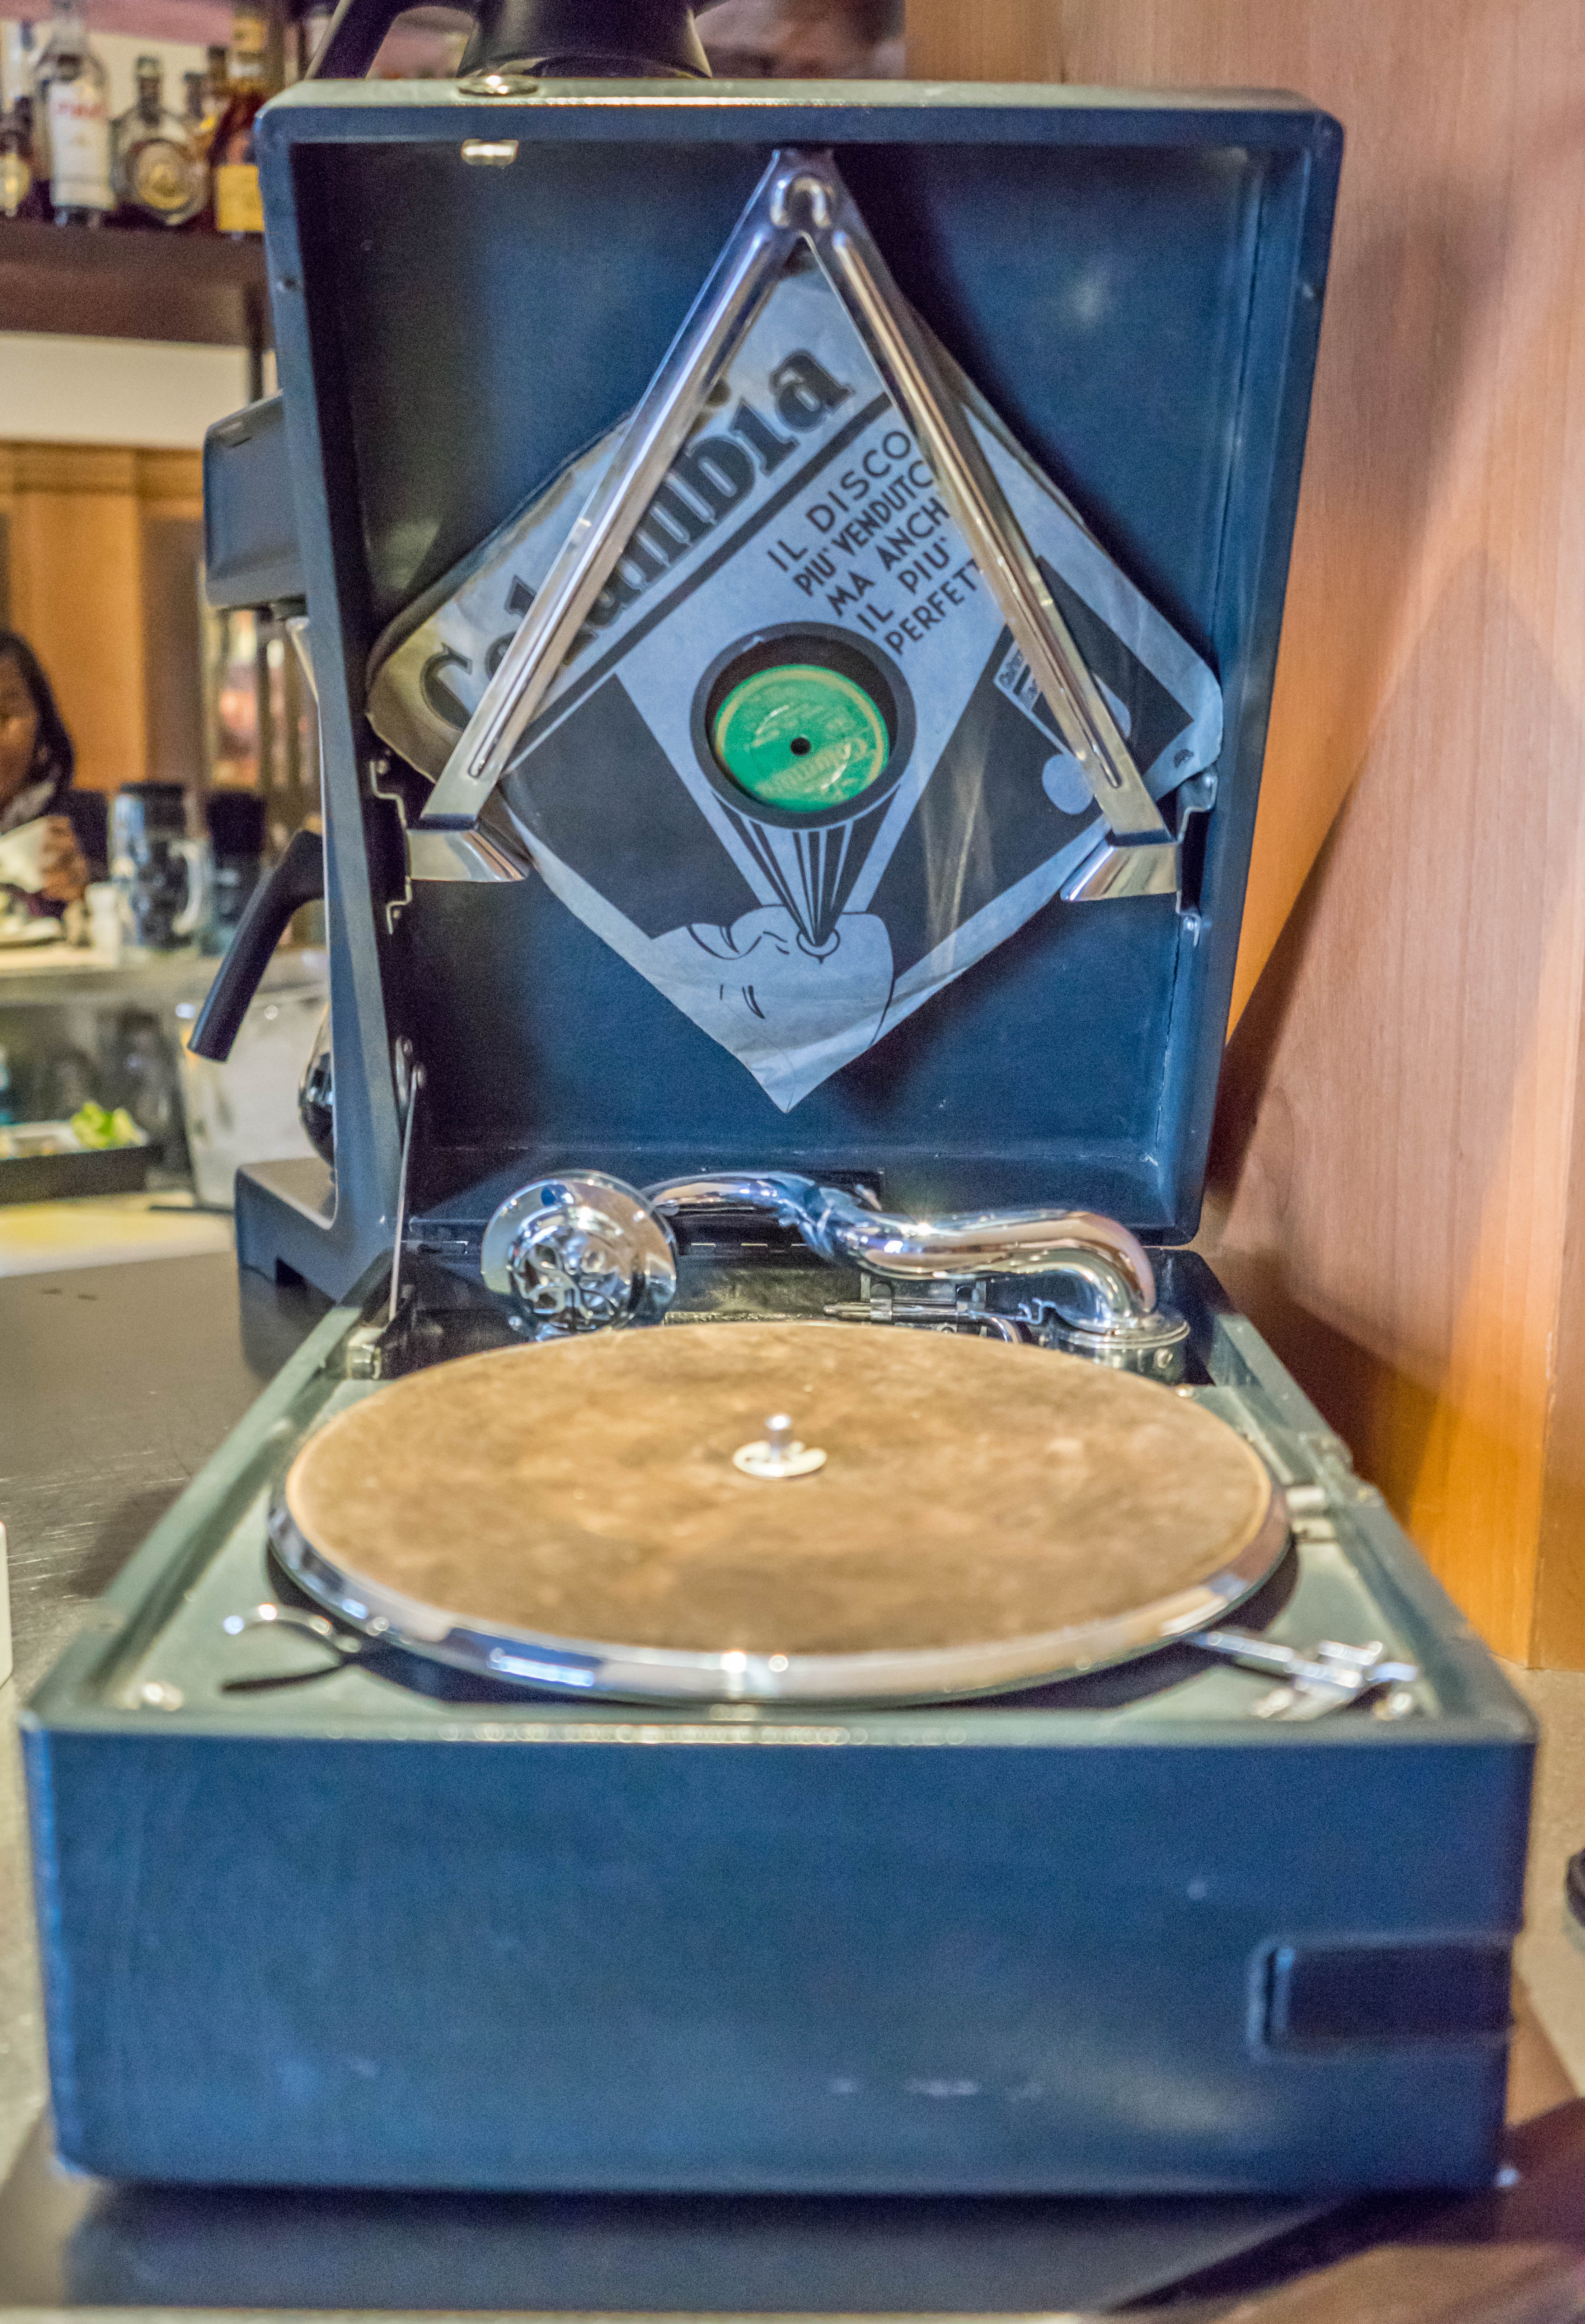
record, music, vinyl, turntable, technology, vintage, retro, old, drum, vinyl record, musical instrument, audio, sound, classic, trophy, entertainment, antique record player